Sorae Church

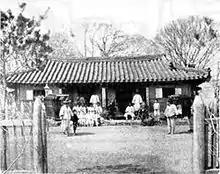
Sorae Church in 1895

Sorae Church or Solnae Church was established Songcheon in 1883. It is considered the first Protestant church in Korea.